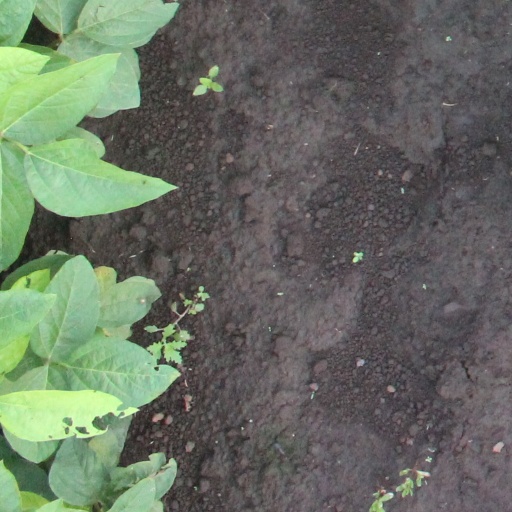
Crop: soybean